Flashbacks of a Fool

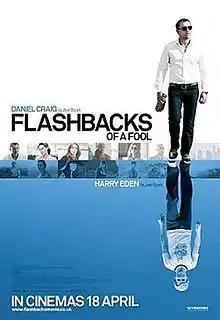
Theatrical release poster

Flashbacks of a Fool is a 2008 British drama film about a Hollywood actor who, following the death of his childhood best friend, reflects upon his life and what might have been, had he stayed in England. The film was directed by Baillie Walsh, and stars Daniel Craig, Harry Eden, Claire Forlani, Felicity Jones, Emilia Fox, Eve, Jodhi May, Helen McCrory and Miriam Karlin.